Tamara Lund

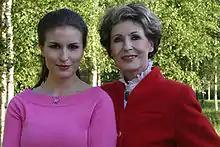
Maria and Tamara Lund in 2004

Tamara Adele Lund-Ioniță (6 January 1941 – 21 July 2005) was a Finnish soprano singer and actress. She was born in Turku and was a graduate of the Sibelius Academy. She performed in the Finnish National Opera from 1967 and at the Staatstheater am Gärtnerplatz in Munich from 1974 to 1987. Lund was the mother of the Finnish singer . Her second spouse was the Romanian opera singer . Lund died of stomach cancer in Turku in July 2005.